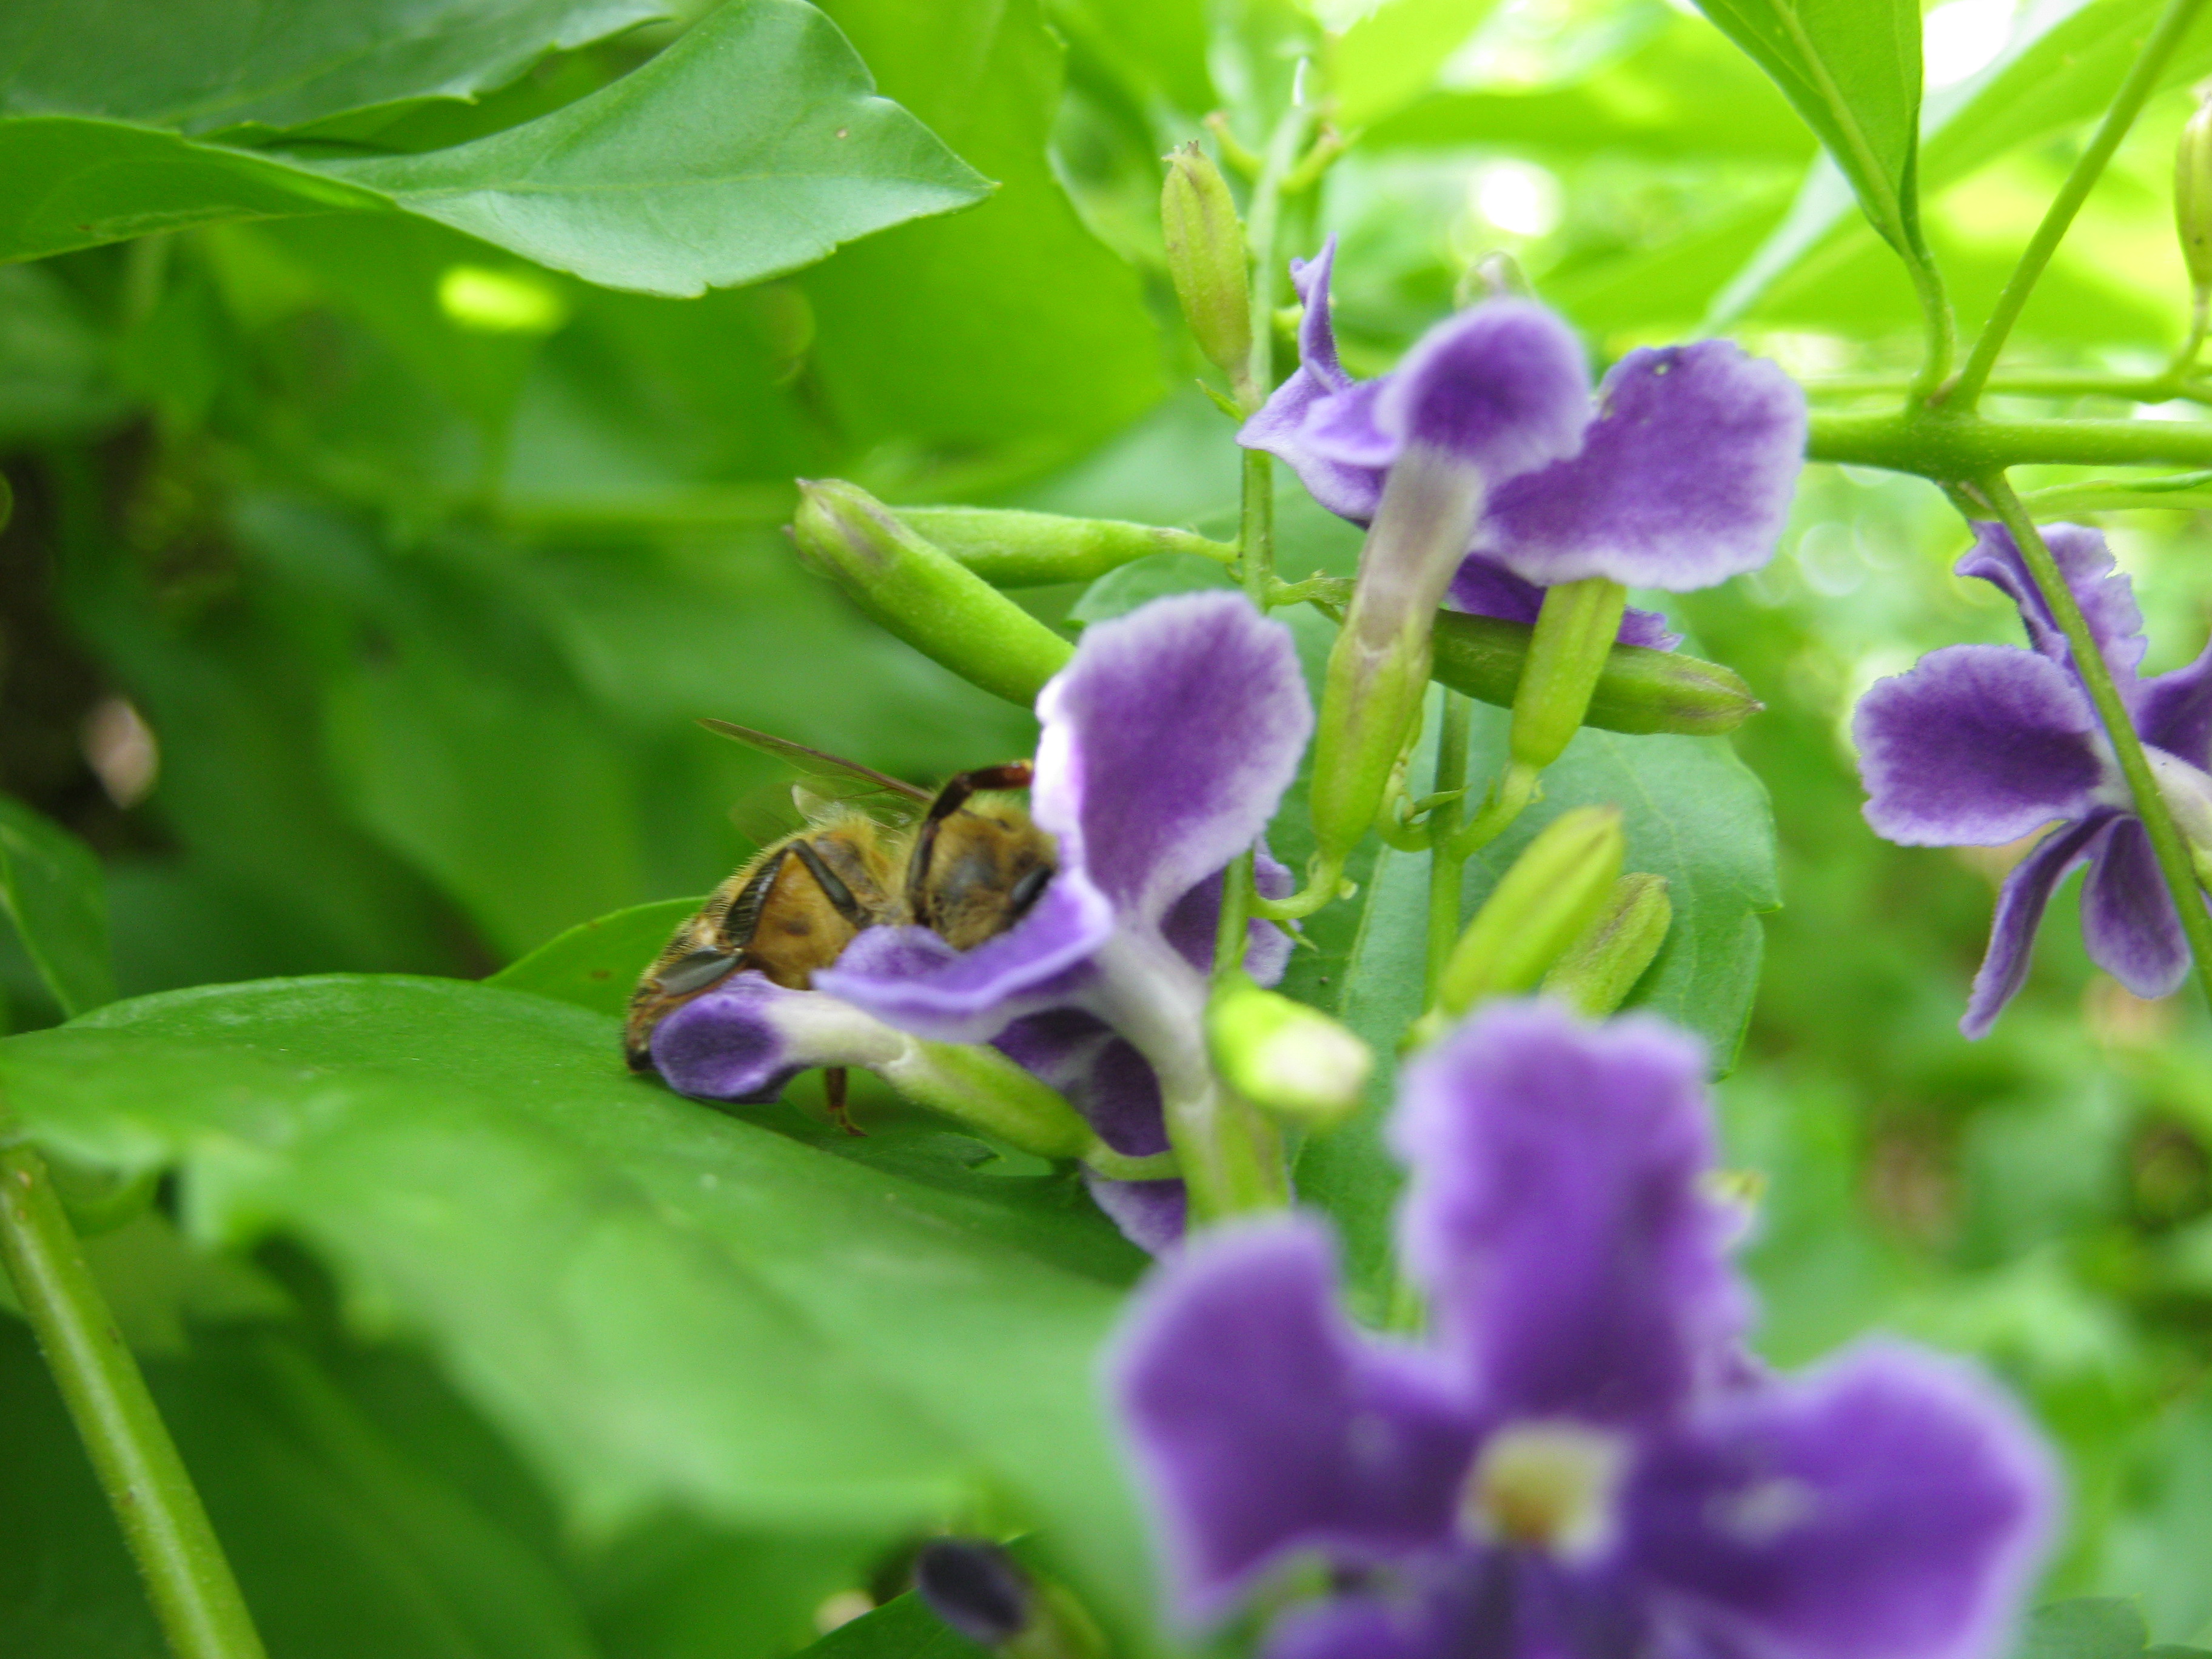
bee, flower, flowering plant, purple, violet, plant, petal, lavender, leaf, duranta, organism, viola, violet family, dayflower family, vascular plant, dayflower, wildflower, Marsh pea, sweet peas, perennial plant, spiderwort, pollinator